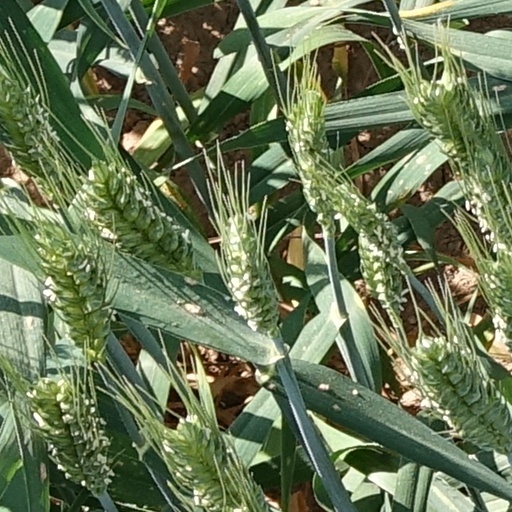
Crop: wheat